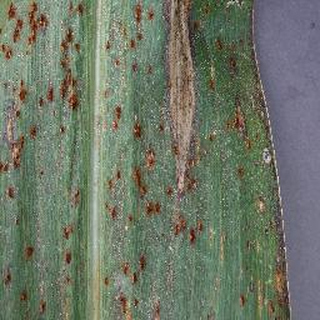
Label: corn_northern_leaf_blight